Song dynasty

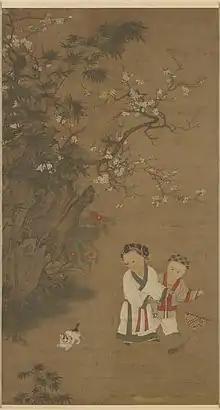
A 12th-century painting by Su Hanchen; a girl waves a peacock feather banner like the one used in dramatical theater to signal an acting leader of troops.

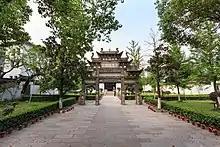
The Donglin Academy, an educational institution equivalent to modern-day college. It was originally built in 1111 during the Northern Song dynasty.

Although women were on a lower social tier than men according to Confucian ethics, they enjoyed many social and legal privileges and wielded considerable power at home and in their own small businesses. As Song society became more and more prosperous and parents on the bride's side of the family provided larger dowries for her marriage, women naturally gained many new legal rights in ownership of property. Under certain circumstances, an unmarried daughter without brothers, or a surviving mother without sons, could inherit one-half of her father's share of undivided family property. There were many notable and well-educated women, and it was a common practice for women to educate their sons during their earliest youth. The mother of the scientist, general, diplomat, and statesman Shen Kuo taught him essentials of military strategy. There were also exceptional women writers and poets, such as Li Qingzhao (1084–1151), who became famous even in her lifetime.